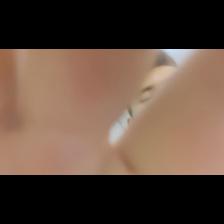
Label: Human